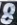
Number: 8